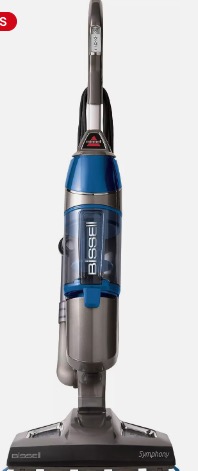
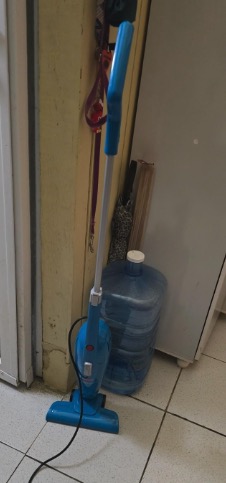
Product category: items_vacuum
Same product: no